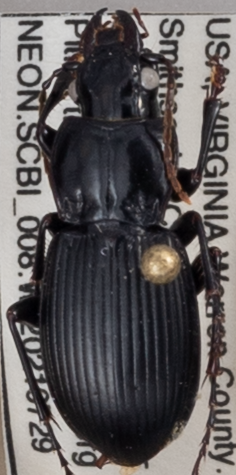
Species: Cyclotrachelus sigillatus
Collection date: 2021-07-29
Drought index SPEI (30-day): -0.54
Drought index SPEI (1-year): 0.32
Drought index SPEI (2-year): -0.24